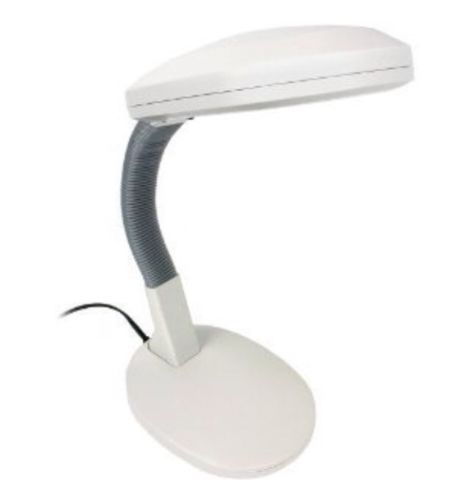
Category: lamp